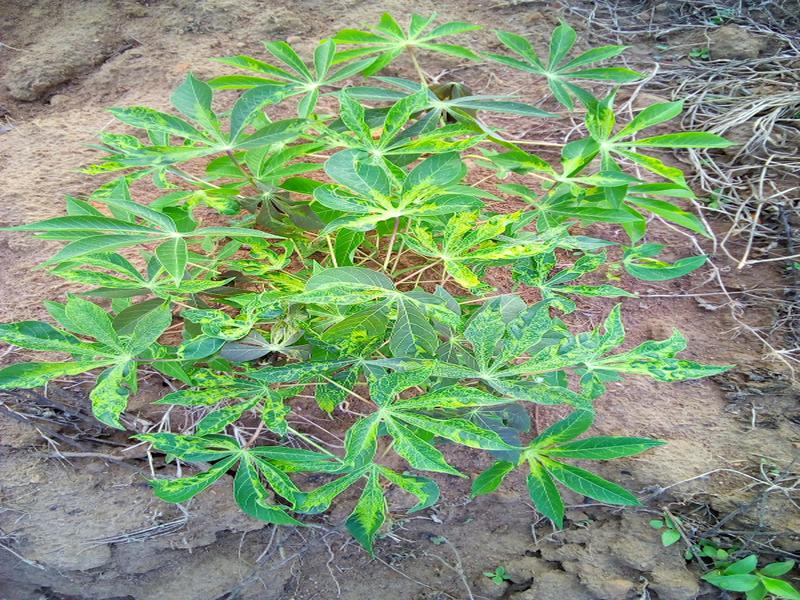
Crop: cassava
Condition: mosaic_disease